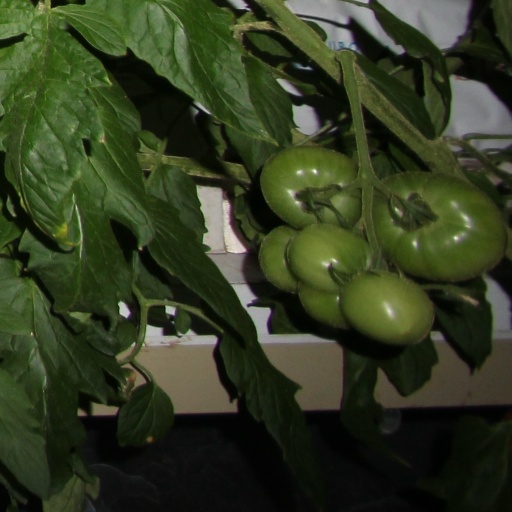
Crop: tomato